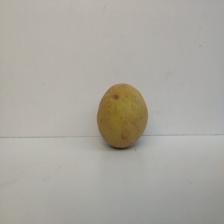
Size: Large